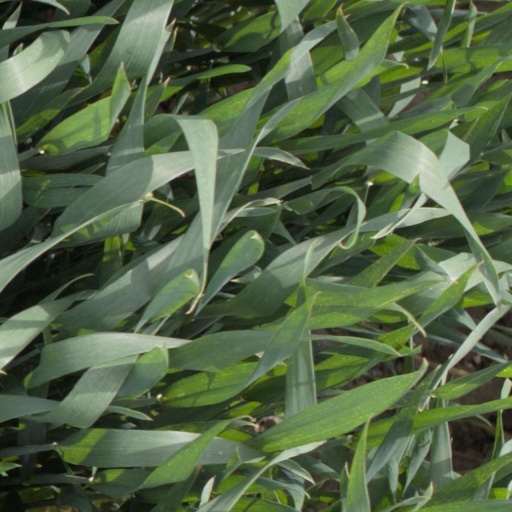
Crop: wheat